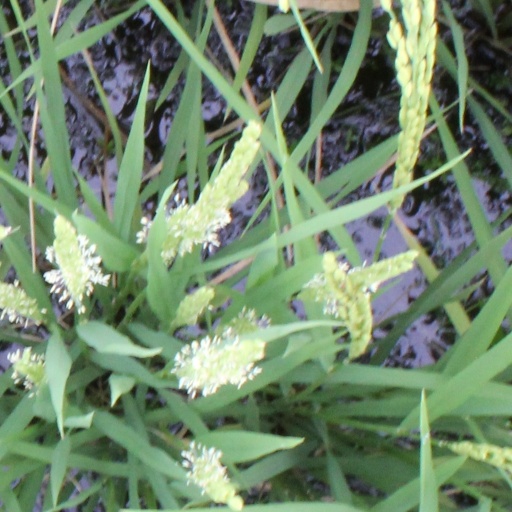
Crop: rice